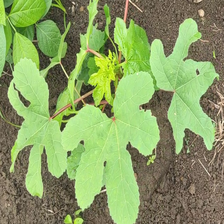
Weed species: Little_Mallow(Malva parviflora)